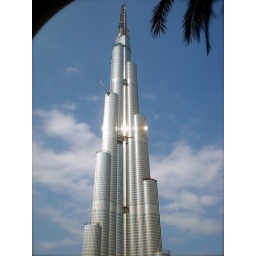
The tallest building in the World, visualised from sitting outside the Dean&amp;amp;Deluca Cafe at Souk al Bahra, Dubai.